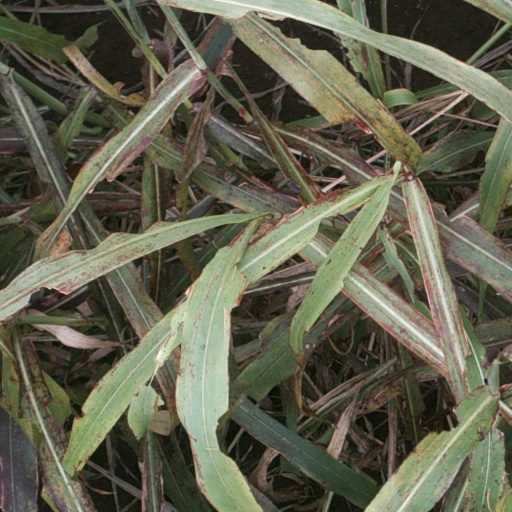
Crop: sorghum